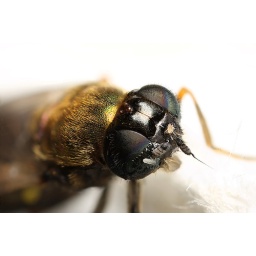
Found this soldier fly doing the breast stroke in a pot with some water in it